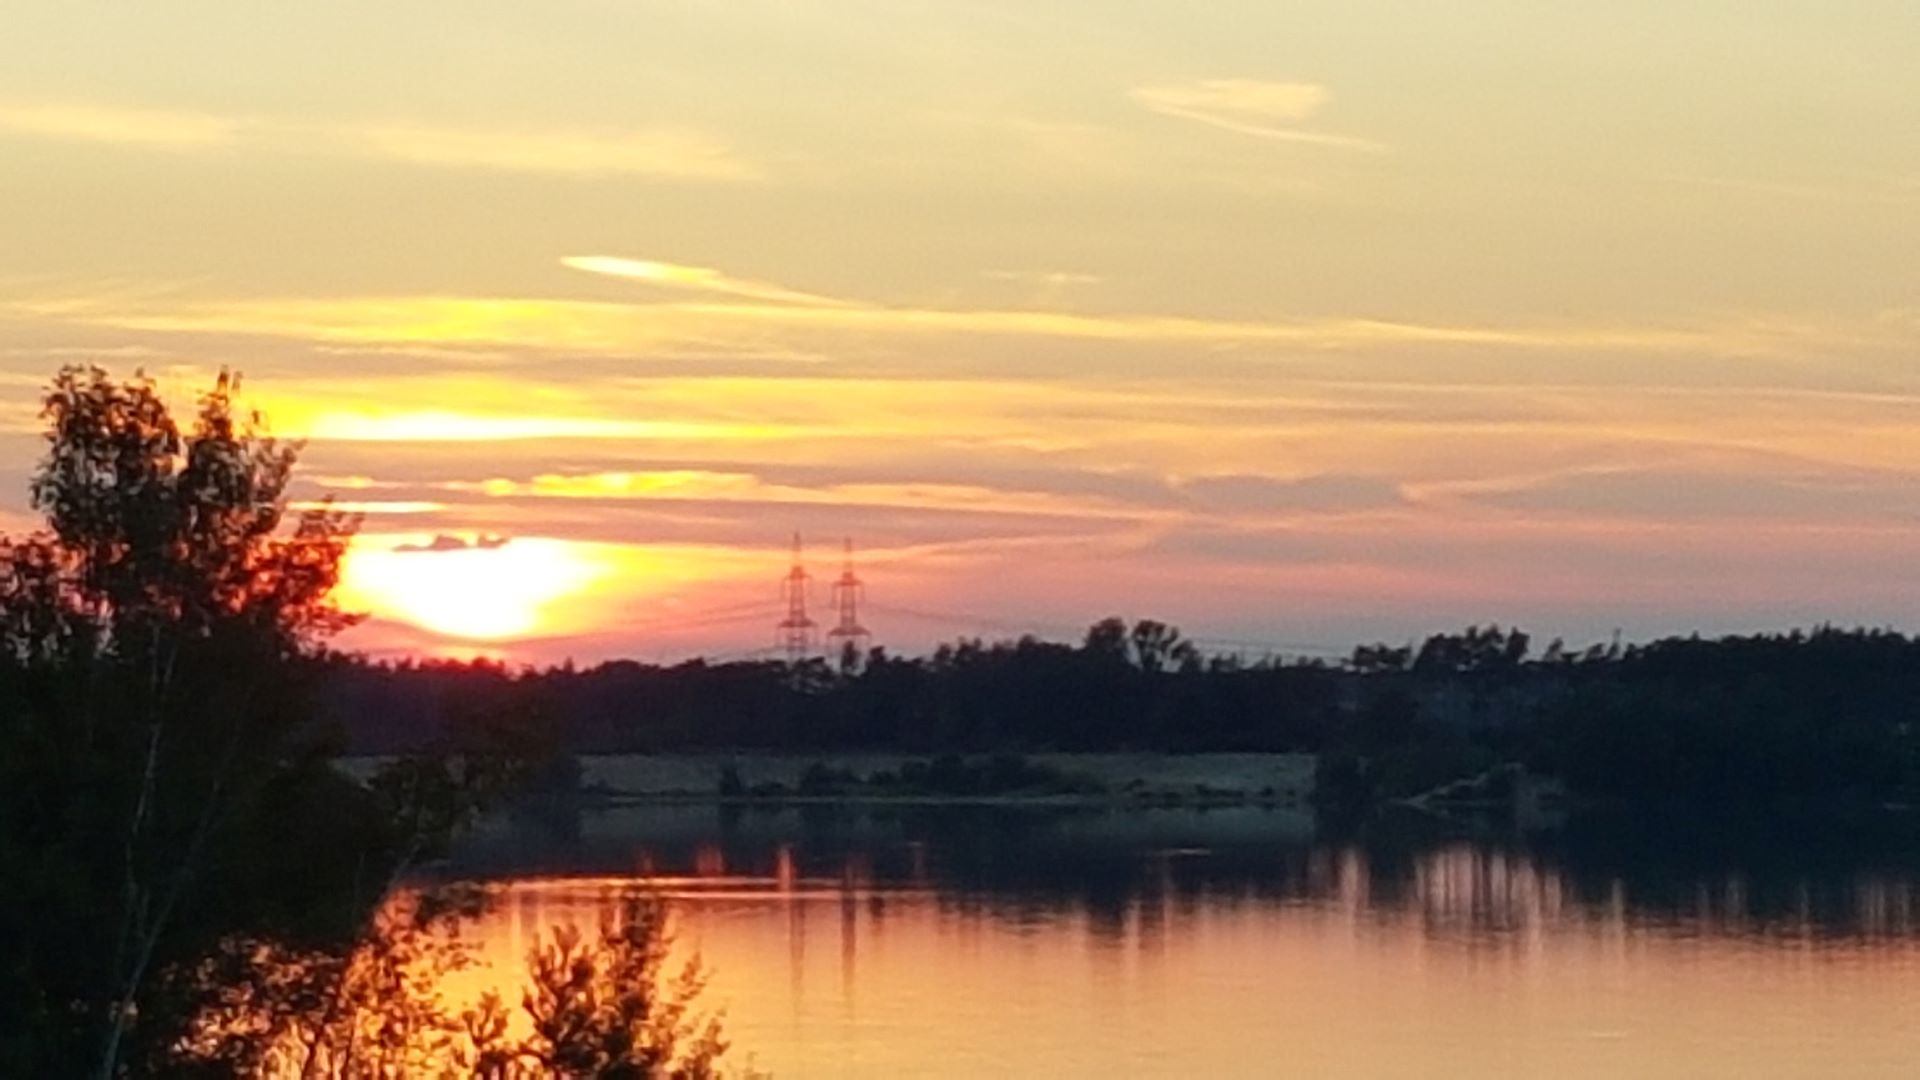
nature, sea, cloud, water, sky, atmosphere, water resources, natural landscape, natural environment, tree, afterglow, orange, lake, dusk, red sky at morning, bank, landscape, sun, rural area, summer, sunrise, horizon, astronomical object, sunset, calm, cumulus, dawn, shore, lacustrine plain, reservoir, wetland, reflection, loch, evening, event, sound, lake district, floodplain, inlet, city, ocean, plant, night, marsh, heat, bayou, wildlife, pond